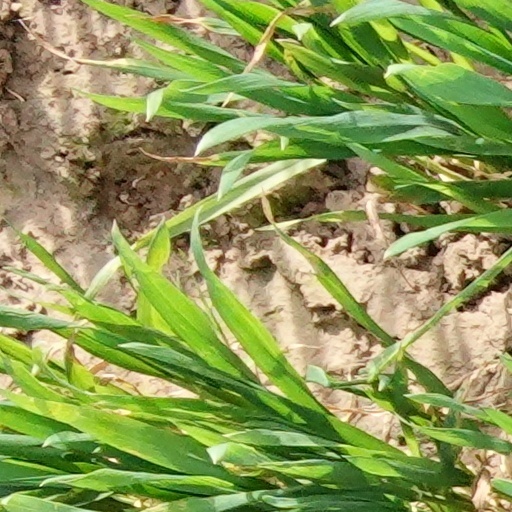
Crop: wheat